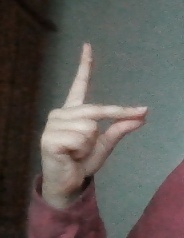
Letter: ta